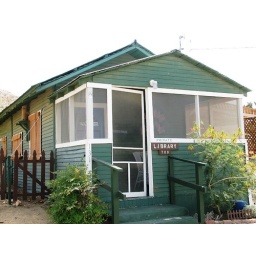
One of two houses that are used as the library in Randsburg. A friend own both.